Presidential Mansion, Athens

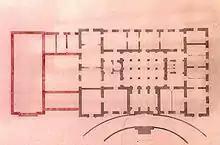
The original Ernst Ziller's architectural plan of the ground floor

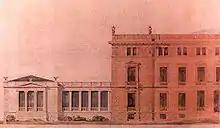
Ziller's plan for the extension to the ballroom of the crown prince's palace

The design of the palace was entrusted to architect Ernst Ziller. He became the Official Court Architect of King George I and designed an estimated 700 buildings all over Greece for both official and private use. It is said the King George I ordered Ziller not to make the building too pretentious, so it would blend with the other mansions on the street, and not to model it after any other palaces in Europe. Following these guidelines, Ziller designed a three-story, symmetrical, neoclassical mansion. Construction of the palace took six years.